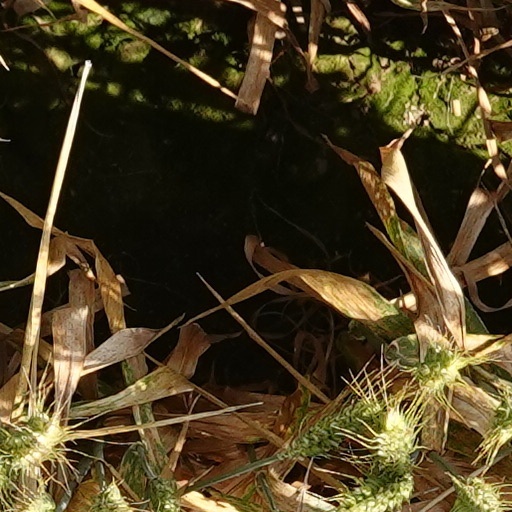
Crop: wheat